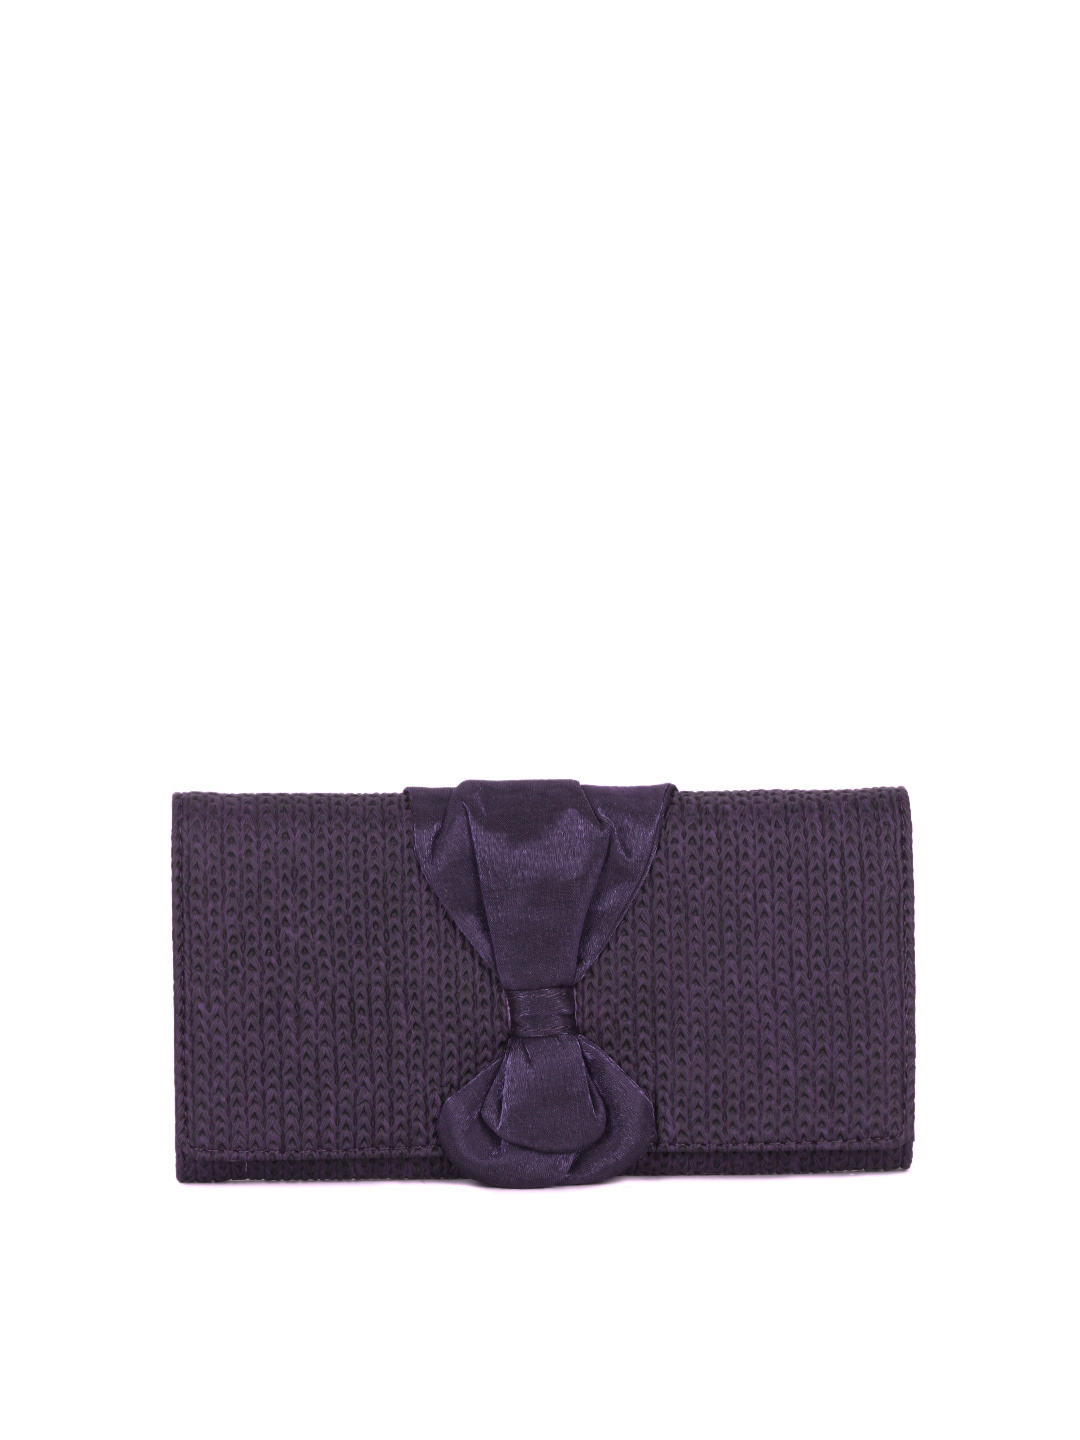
Baggit Women Sanjara Jhuti Purple Wallet
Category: Accessories / Wallets / Wallets
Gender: Women
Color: Purple
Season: Fall 2012
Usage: Casual